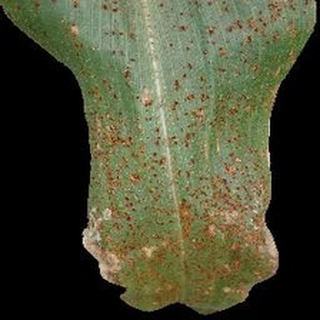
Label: corn_common_rust